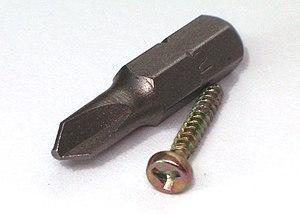
La vis Tri-wing est un type de vis qui a trois fentes radiales, souvent utilisée dans l'équipement électronique de façon à empêcher l'ouverture des objets et empêcher ainsi le démontage, par sécurité. Comme son nom le suggère, la tête de vis présente trois fentes disposées dans trois directions différentes et réunies au centre par un petit trou triangulaire. Dans les produits Nintendo, les trois fentes se rejoignent directement, sans petit orifice triangulaire. McDonnell Douglas a aussi utilisé ce type de vis dans ses modèles civils. Une variation de ce dessin de tête de vis existe : les trois fentes ne se rejoignent pas, on appelle cela une vis à trois sillons. Une vis avec une même apparence mais dont le filetage est inversé s'appelle une vis Opsit.